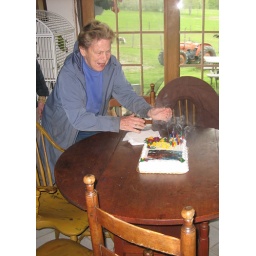
Clear the smoke and serve some cake! (FYI the cake features a famous picture of Grandma Margie sitting in a tree.)